Enniscrone

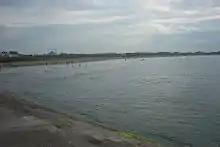
The beach at Enniscrone strand

Enniscrone's public sandy beach stretches over a long area of shoreline, and is split near the lower part of the village by a small crossable river. Part of the beach is overseen by lifeguards in the summer period.